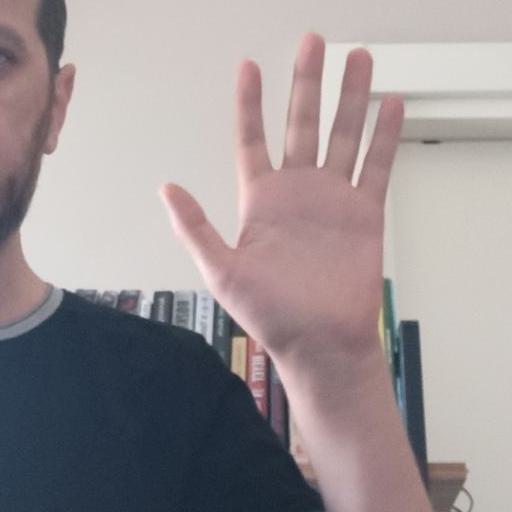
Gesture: palm